Salvador Díaz Ordóñez

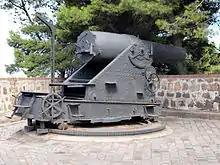
305mm Ordóñez howitzer at the fortress on top of Montjuic, Barcelona

Salvador Díaz Ordóñez y Escandón (1845–1911) was an artillery officer in the Spanish Army and the designer of several pieces of artillery, the Ordóñez guns. As a colonel, Ordóñez served in Cuba during the Spanish–American War, where he was wounded at Santiago de Cuba. He went on to reach the rank of General. He died on 14 October 1911 at Izhaven, near Melilla, from shots from a Rifian while inspecting the Spanish position there during the Kert campaign.